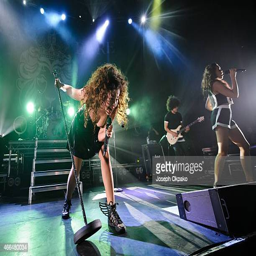
pop artist performs on stage